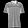
Label: T - shirt / top